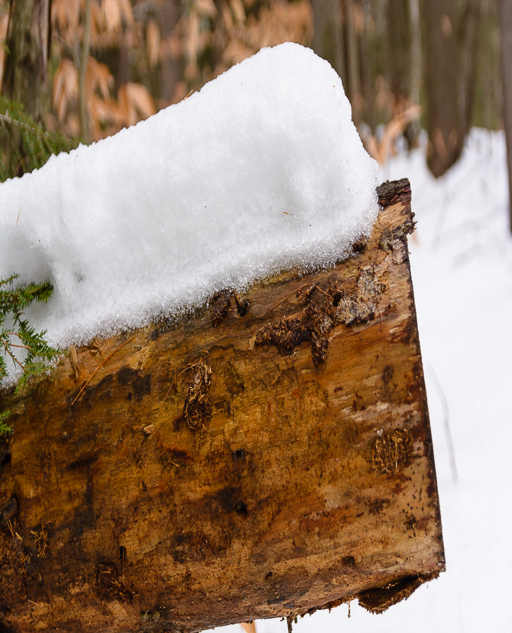
color photo of snow atop a fallen tree trunk